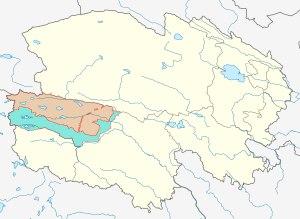
L'antilope du Tibet, tchirou ou chirou ou encore chiru, est une espèce de capriné qui se rencontre sur le plateau du Tibet en République populaire de Chine, en Inde, et, dans la première moitié du XIXᵉ siècle, également très rarement au Népal.